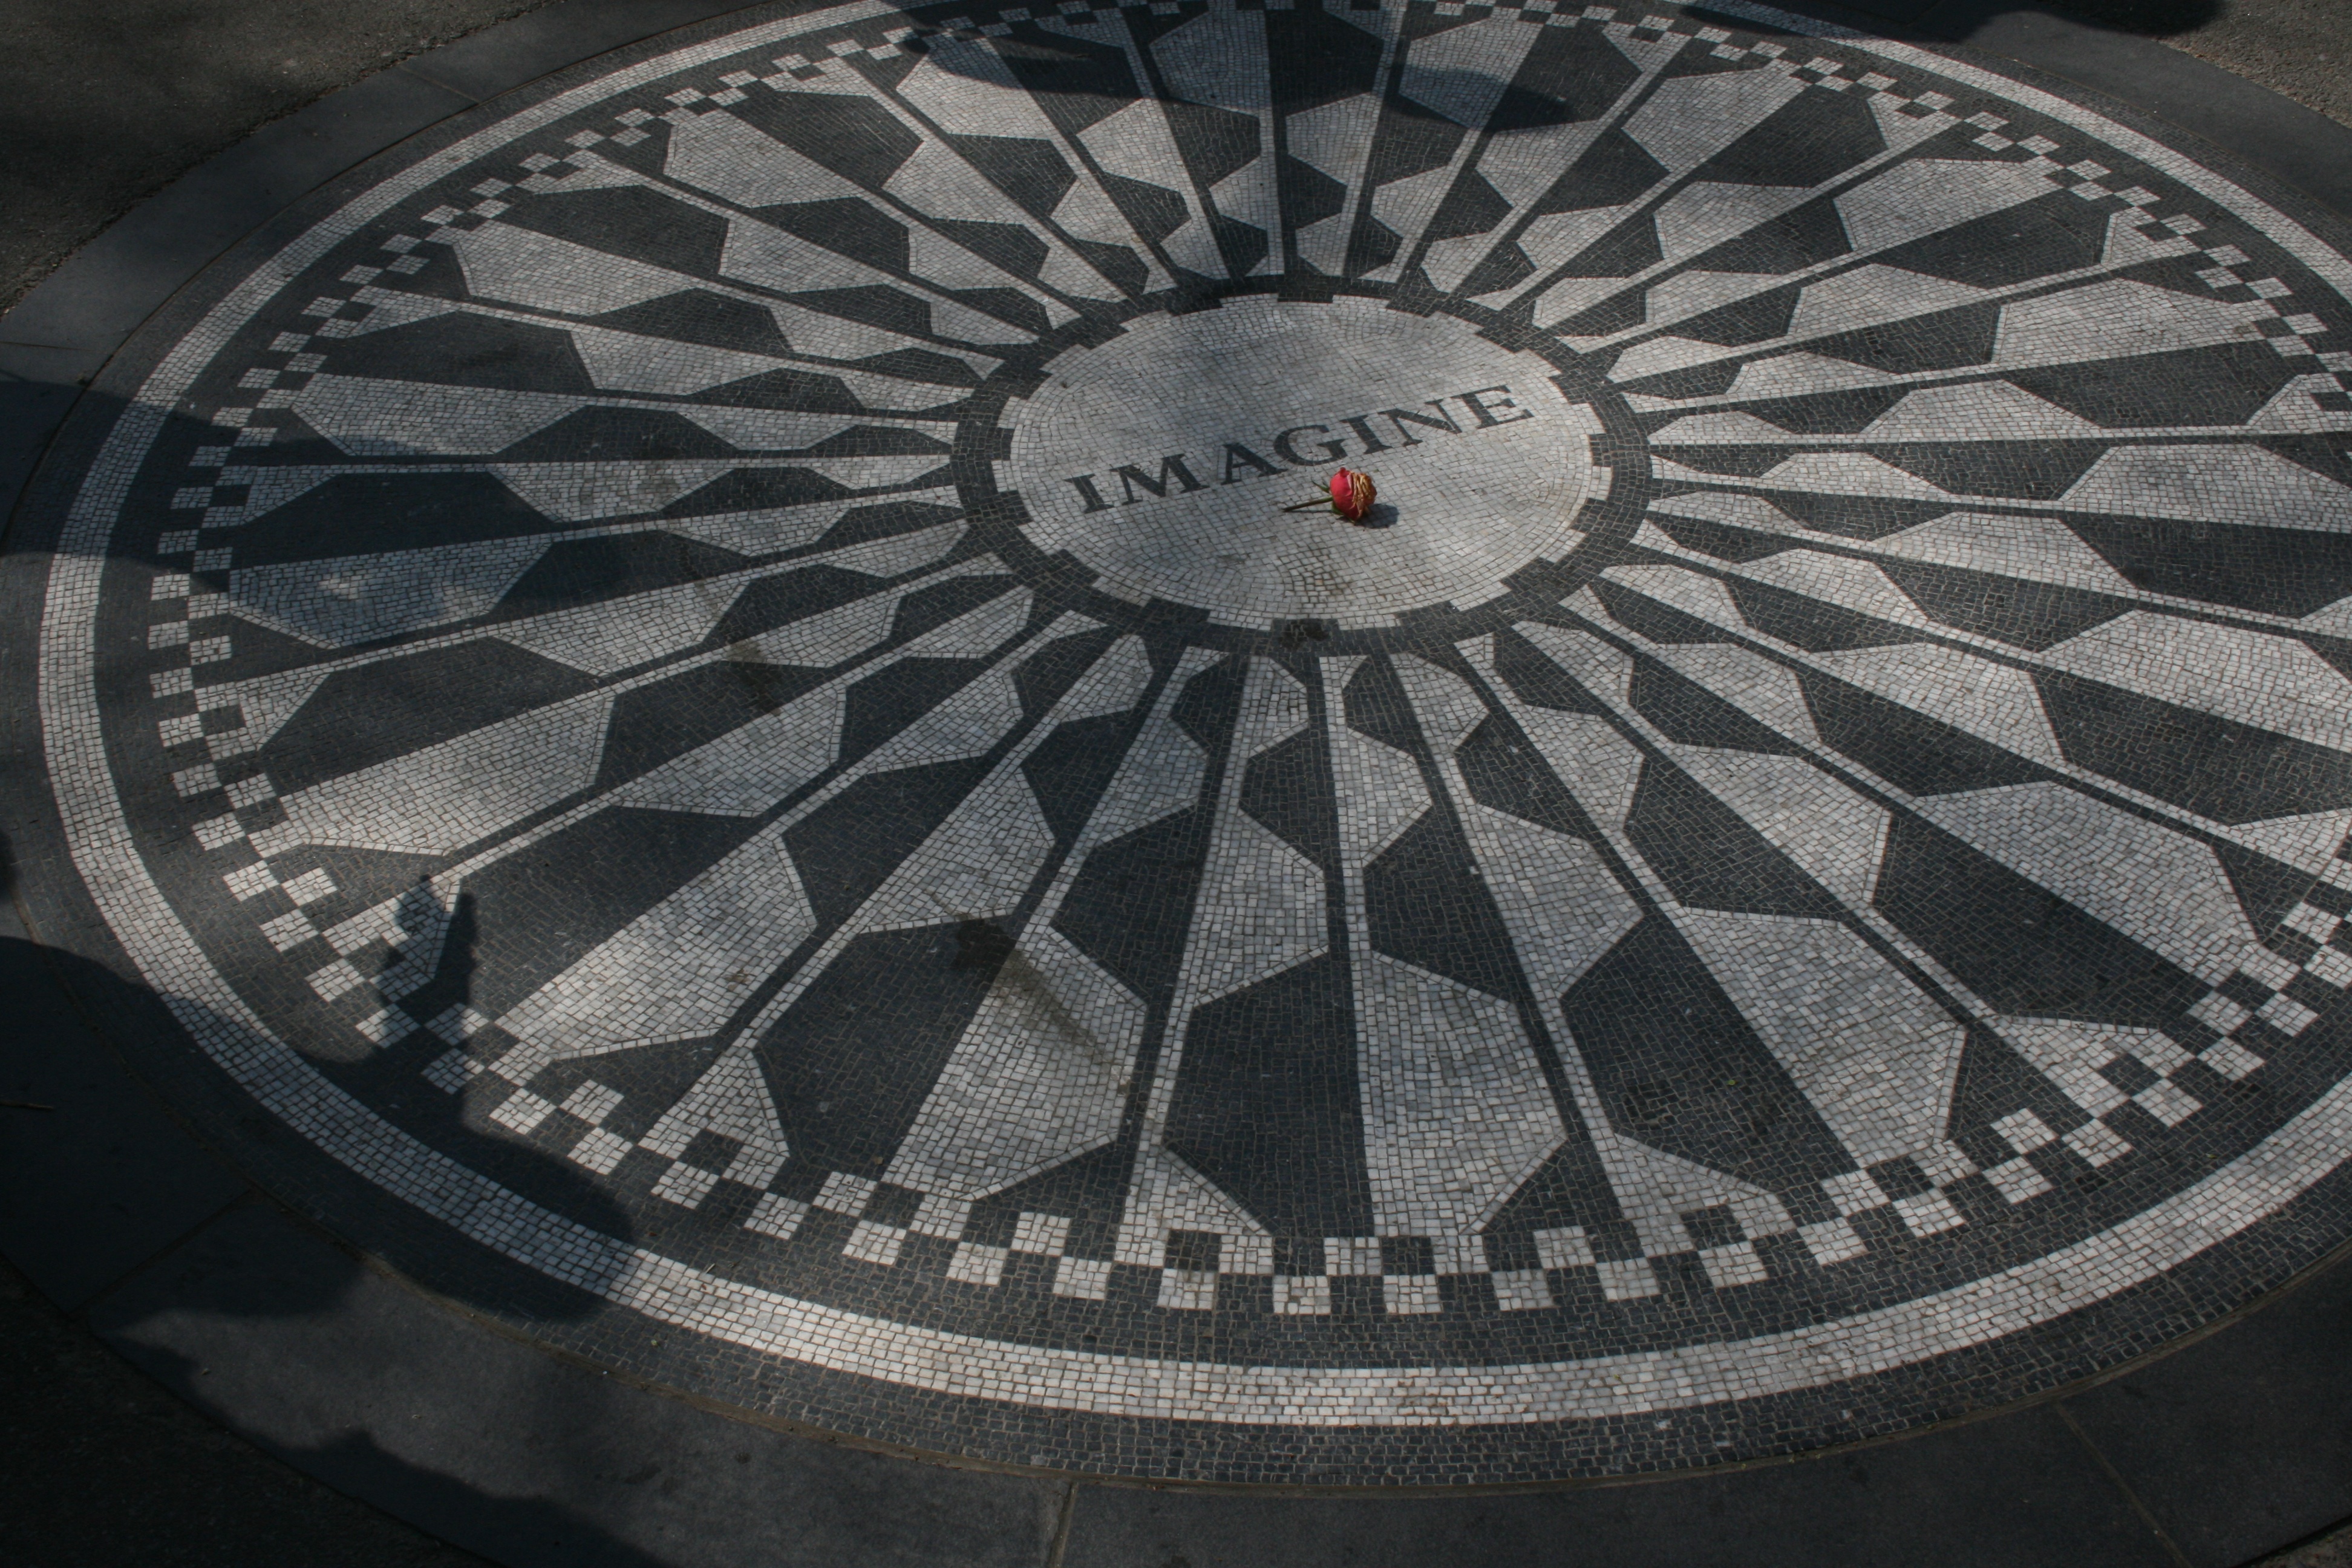
wheel, monument, symbol, nyc, memory, tire, central park, circle, art, mosaic, rim, manhole, dome, shape, hubcap, beatles, john lennon, manhole cover, imagine tribute, strawberry fields, automotive tire